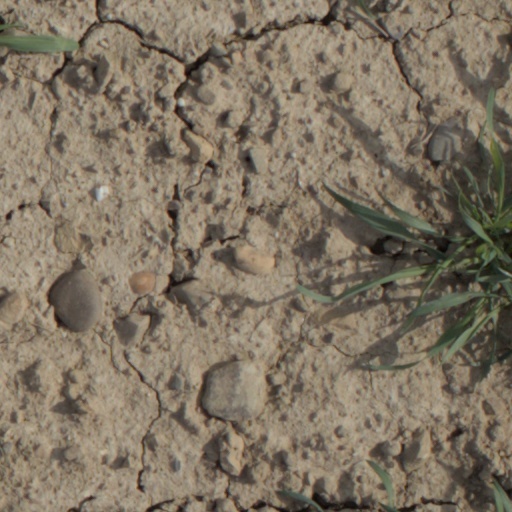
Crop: wheat